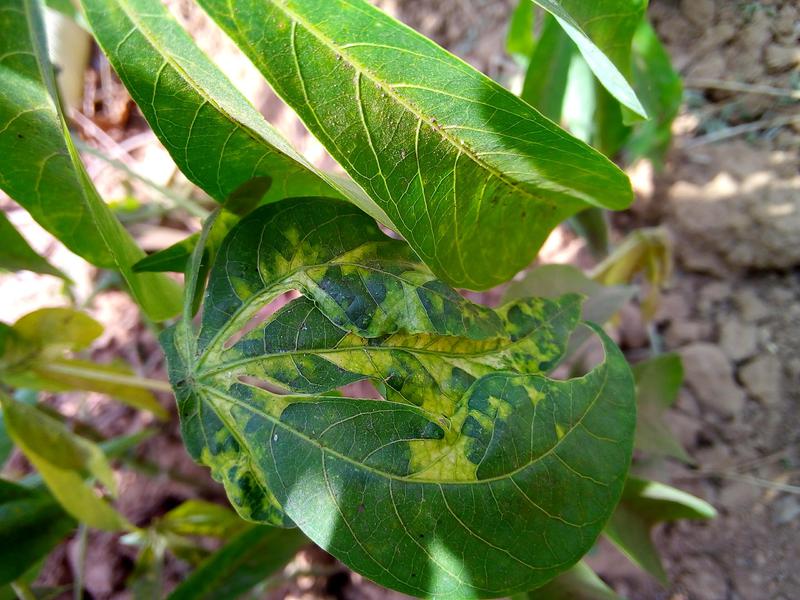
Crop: cassava
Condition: mosaic_disease